Zhou Baozhong

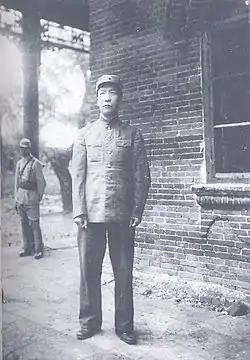
Zhou Baozhong in Yanji in August 1946

In 1940, the unit withdrew into the Soviet Union for training, after suffering from massive losses due to Japanese retaliatory attacks. This was in accordance with the discussions between Zhou, Li Zhaolin and Feng Zhongyun with the Communist Party of the Soviet Union Committee of the Far Eastern Territory and the Soviet Far Eastern Army at headquarters in Khabarovsk. During this time, he met and became acquainted with future leader of North Korea Kim Il Sung, who also served in Zhou's unit.